Charlie Merz

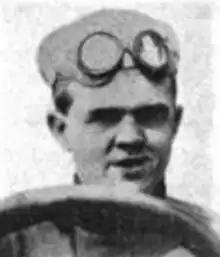

Charles Cleveland Merz (July 6, 1888 – July 8, 1952) was an American racing driver, military officer, engineering entrepreneur, and racing official. Active in the early years of the Indianapolis 500, he later became Chief Steward of the Memorial Day Classic.